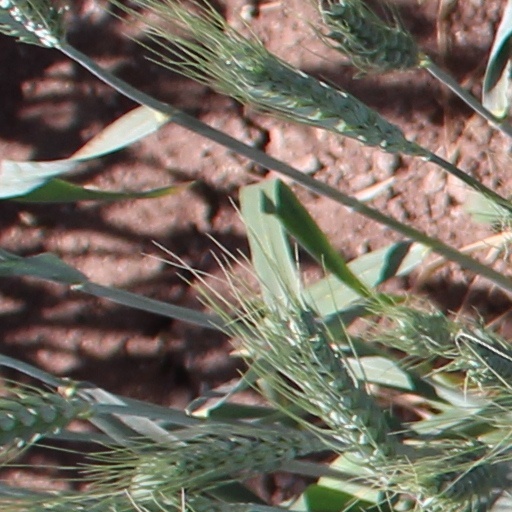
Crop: wheat